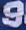
Number: 9